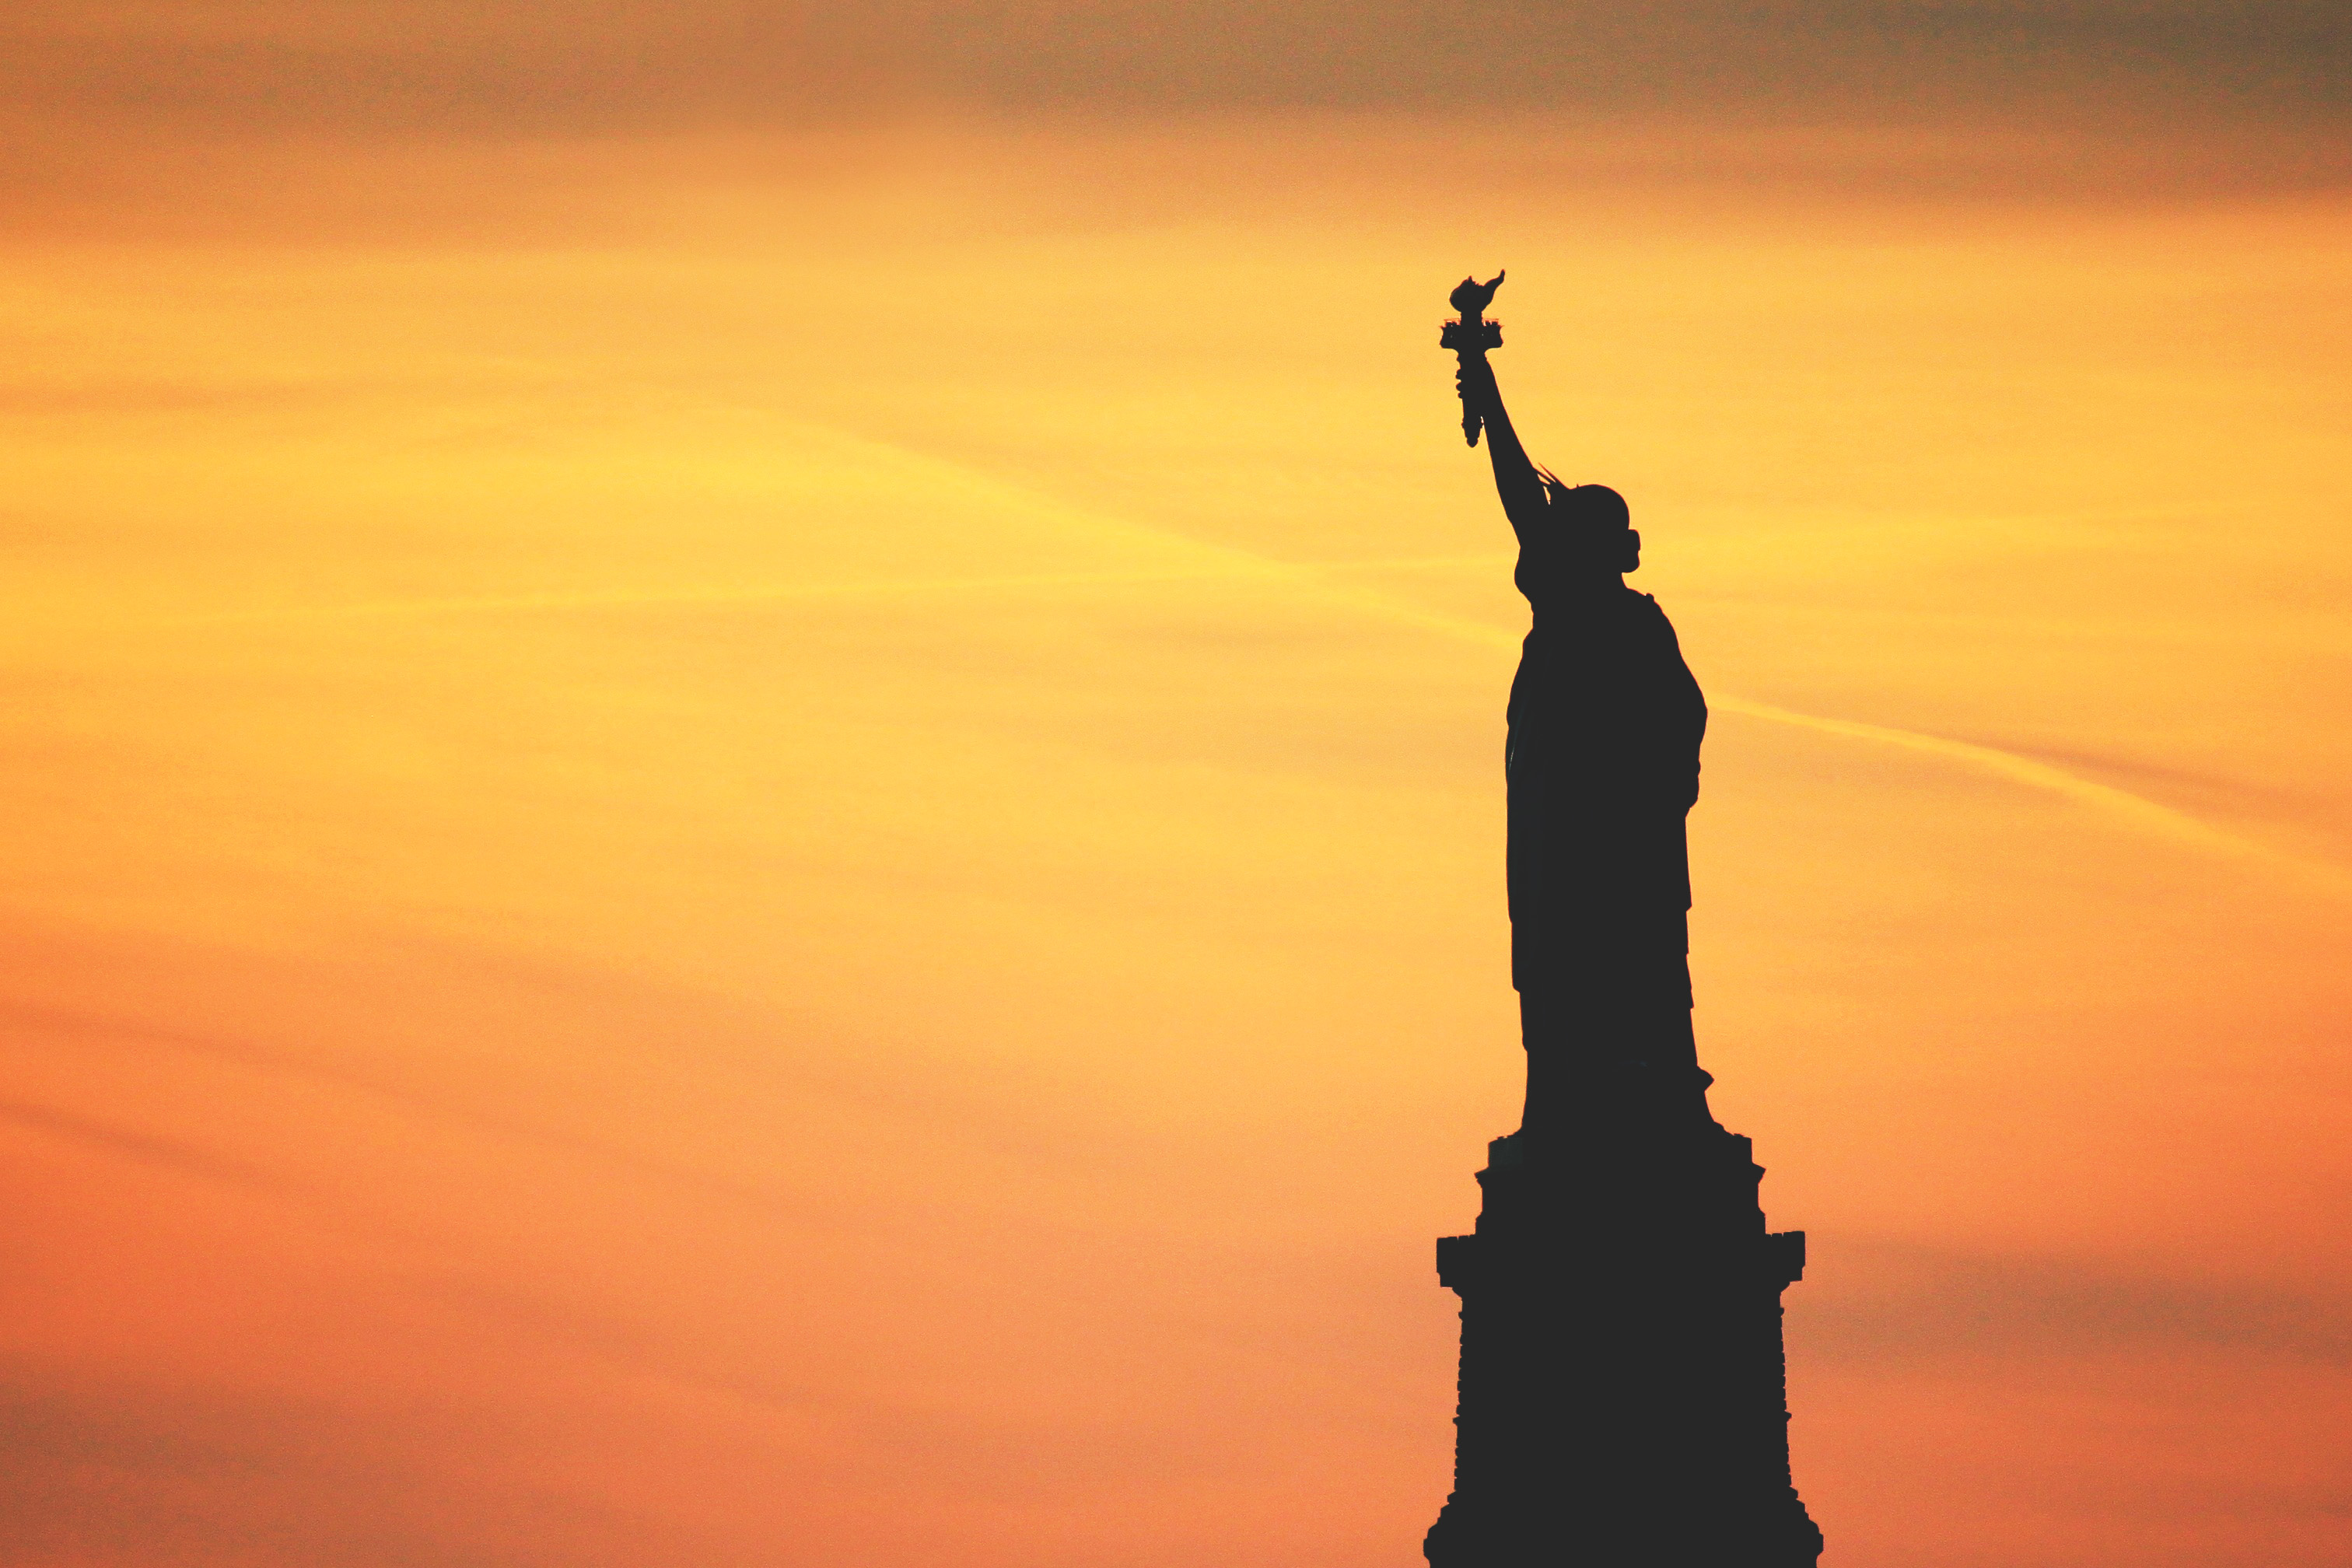
sky, landmark, statue, sunset, calm, horizon, monument, afterglow, evening, silhouette, sunrise, photography, stock photography, dusk, cloud, backlighting, dawn, city